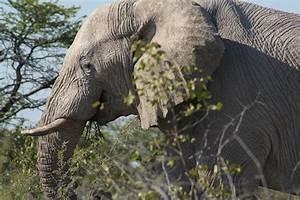
elephant